Al-Andalus

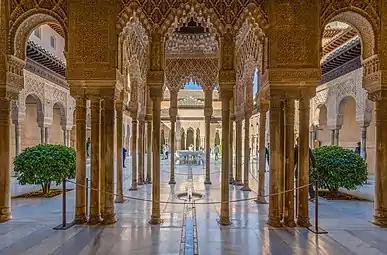
The Court of the Lions in the Alhambra, the palace of Nasrid Granada

From the mid 13th to the late 15th century, the only remaining domain of al-Andalus was the Emirate of Granada, the last Muslim stronghold in the Iberian Peninsula. The emirate was established by Muhammad ibn al-Ahmar in 1230 and was ruled by the Nasrid dynasty, the longest reigning dynasty in the history of al-Andalus. Although surrounded by Castilian lands, the emirate was wealthy through being tightly integrated in Mediterranean trade networks and enjoyed a period of considerable cultural and economic prosperity.